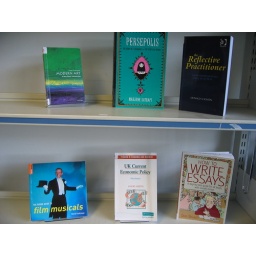
Move your mouse over each book cover and click on the link to search the library catalogue.